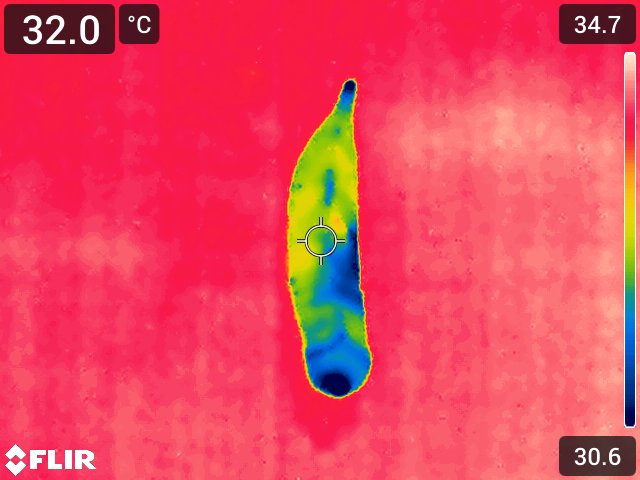
Maturity: over_matured